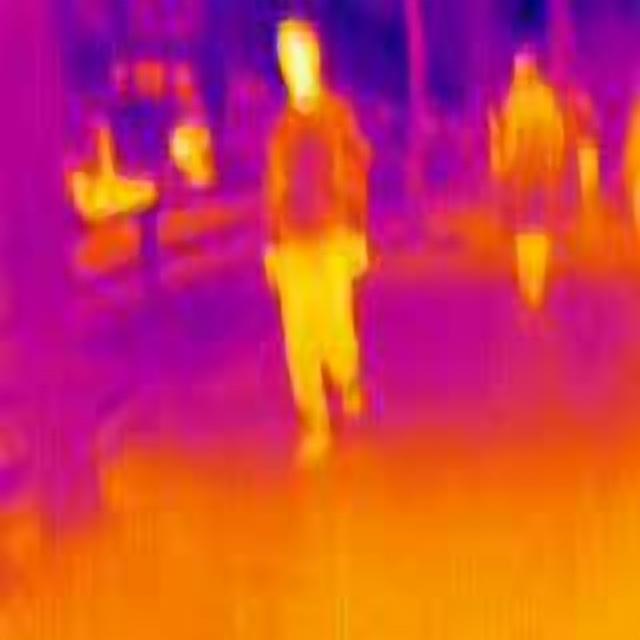
Detected objects:
label: person
label: person
label: person